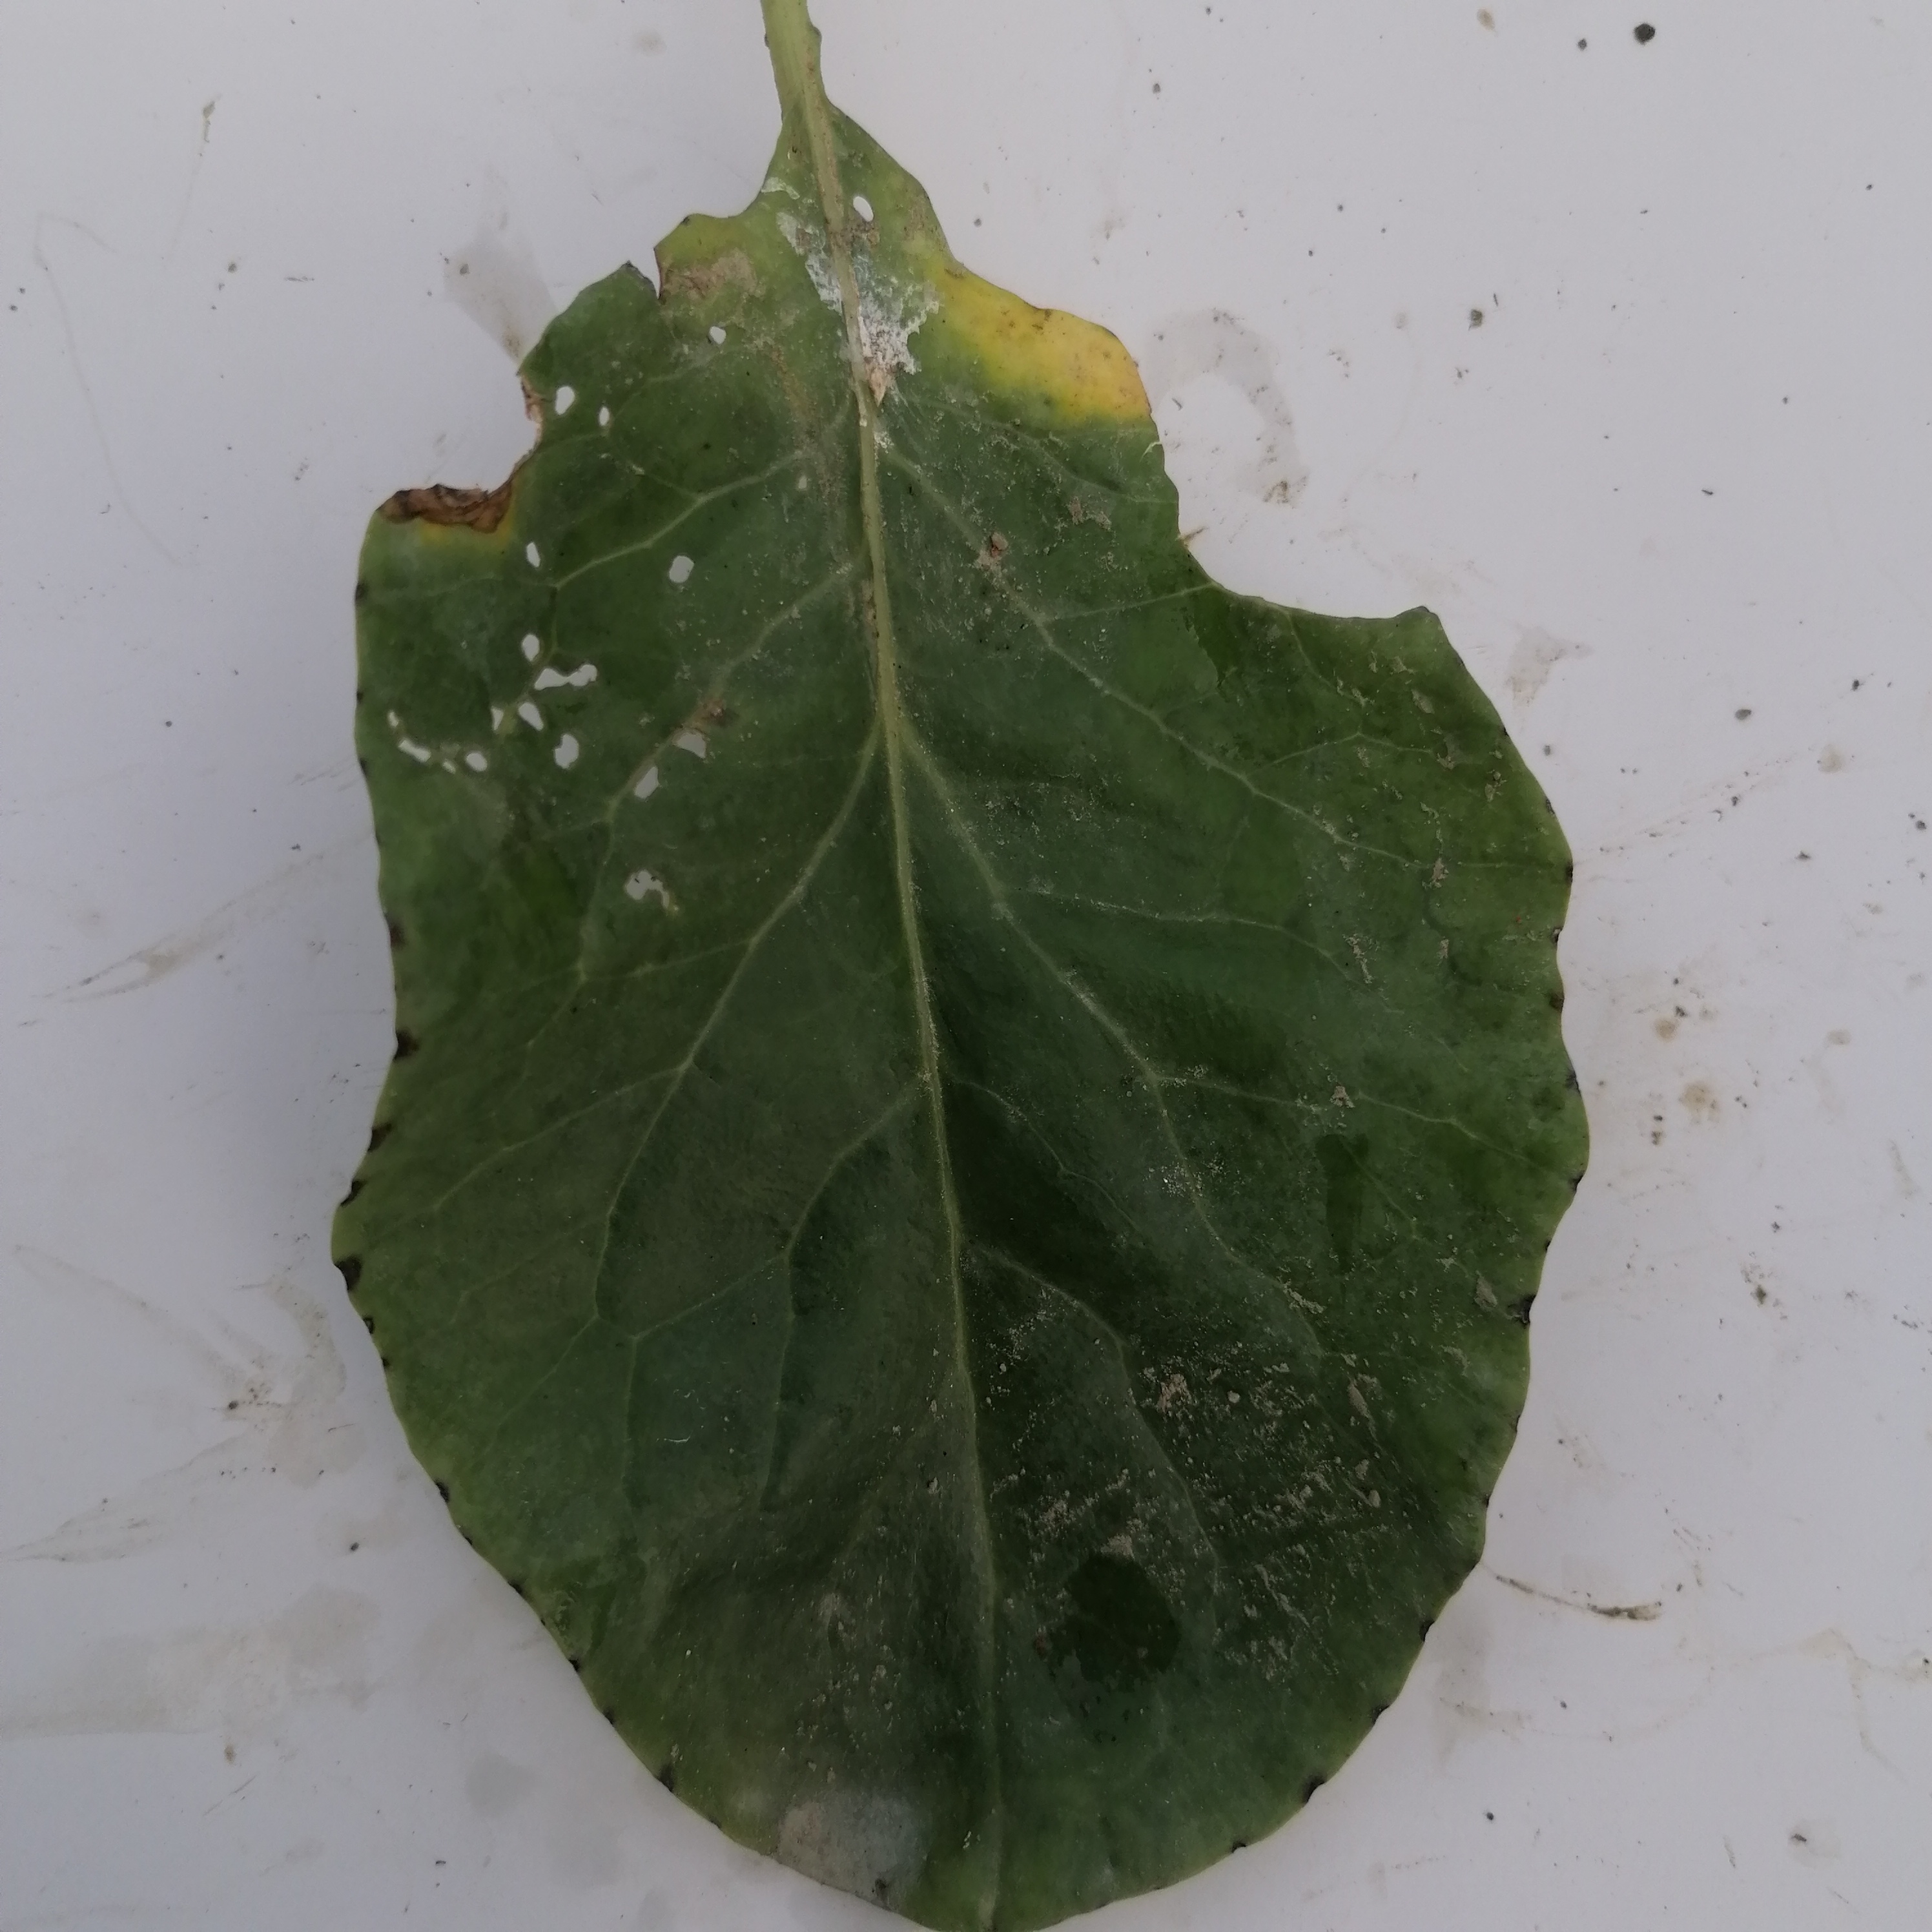
Label: Black Rot